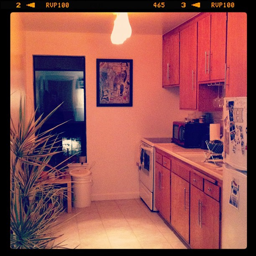
A small kitchen with wood cabinets, a stove, microwave, fridge and plant.
THIS IS A PICTURE OF A KITCHEN WITH A LARGE FLOOR PLANT
View of a kitchen with a sink, refrigerator, and small appliances.
A photo with a tint of the kitchen with wooden cabinets.
The kitchen is decorated in a simplistic style.